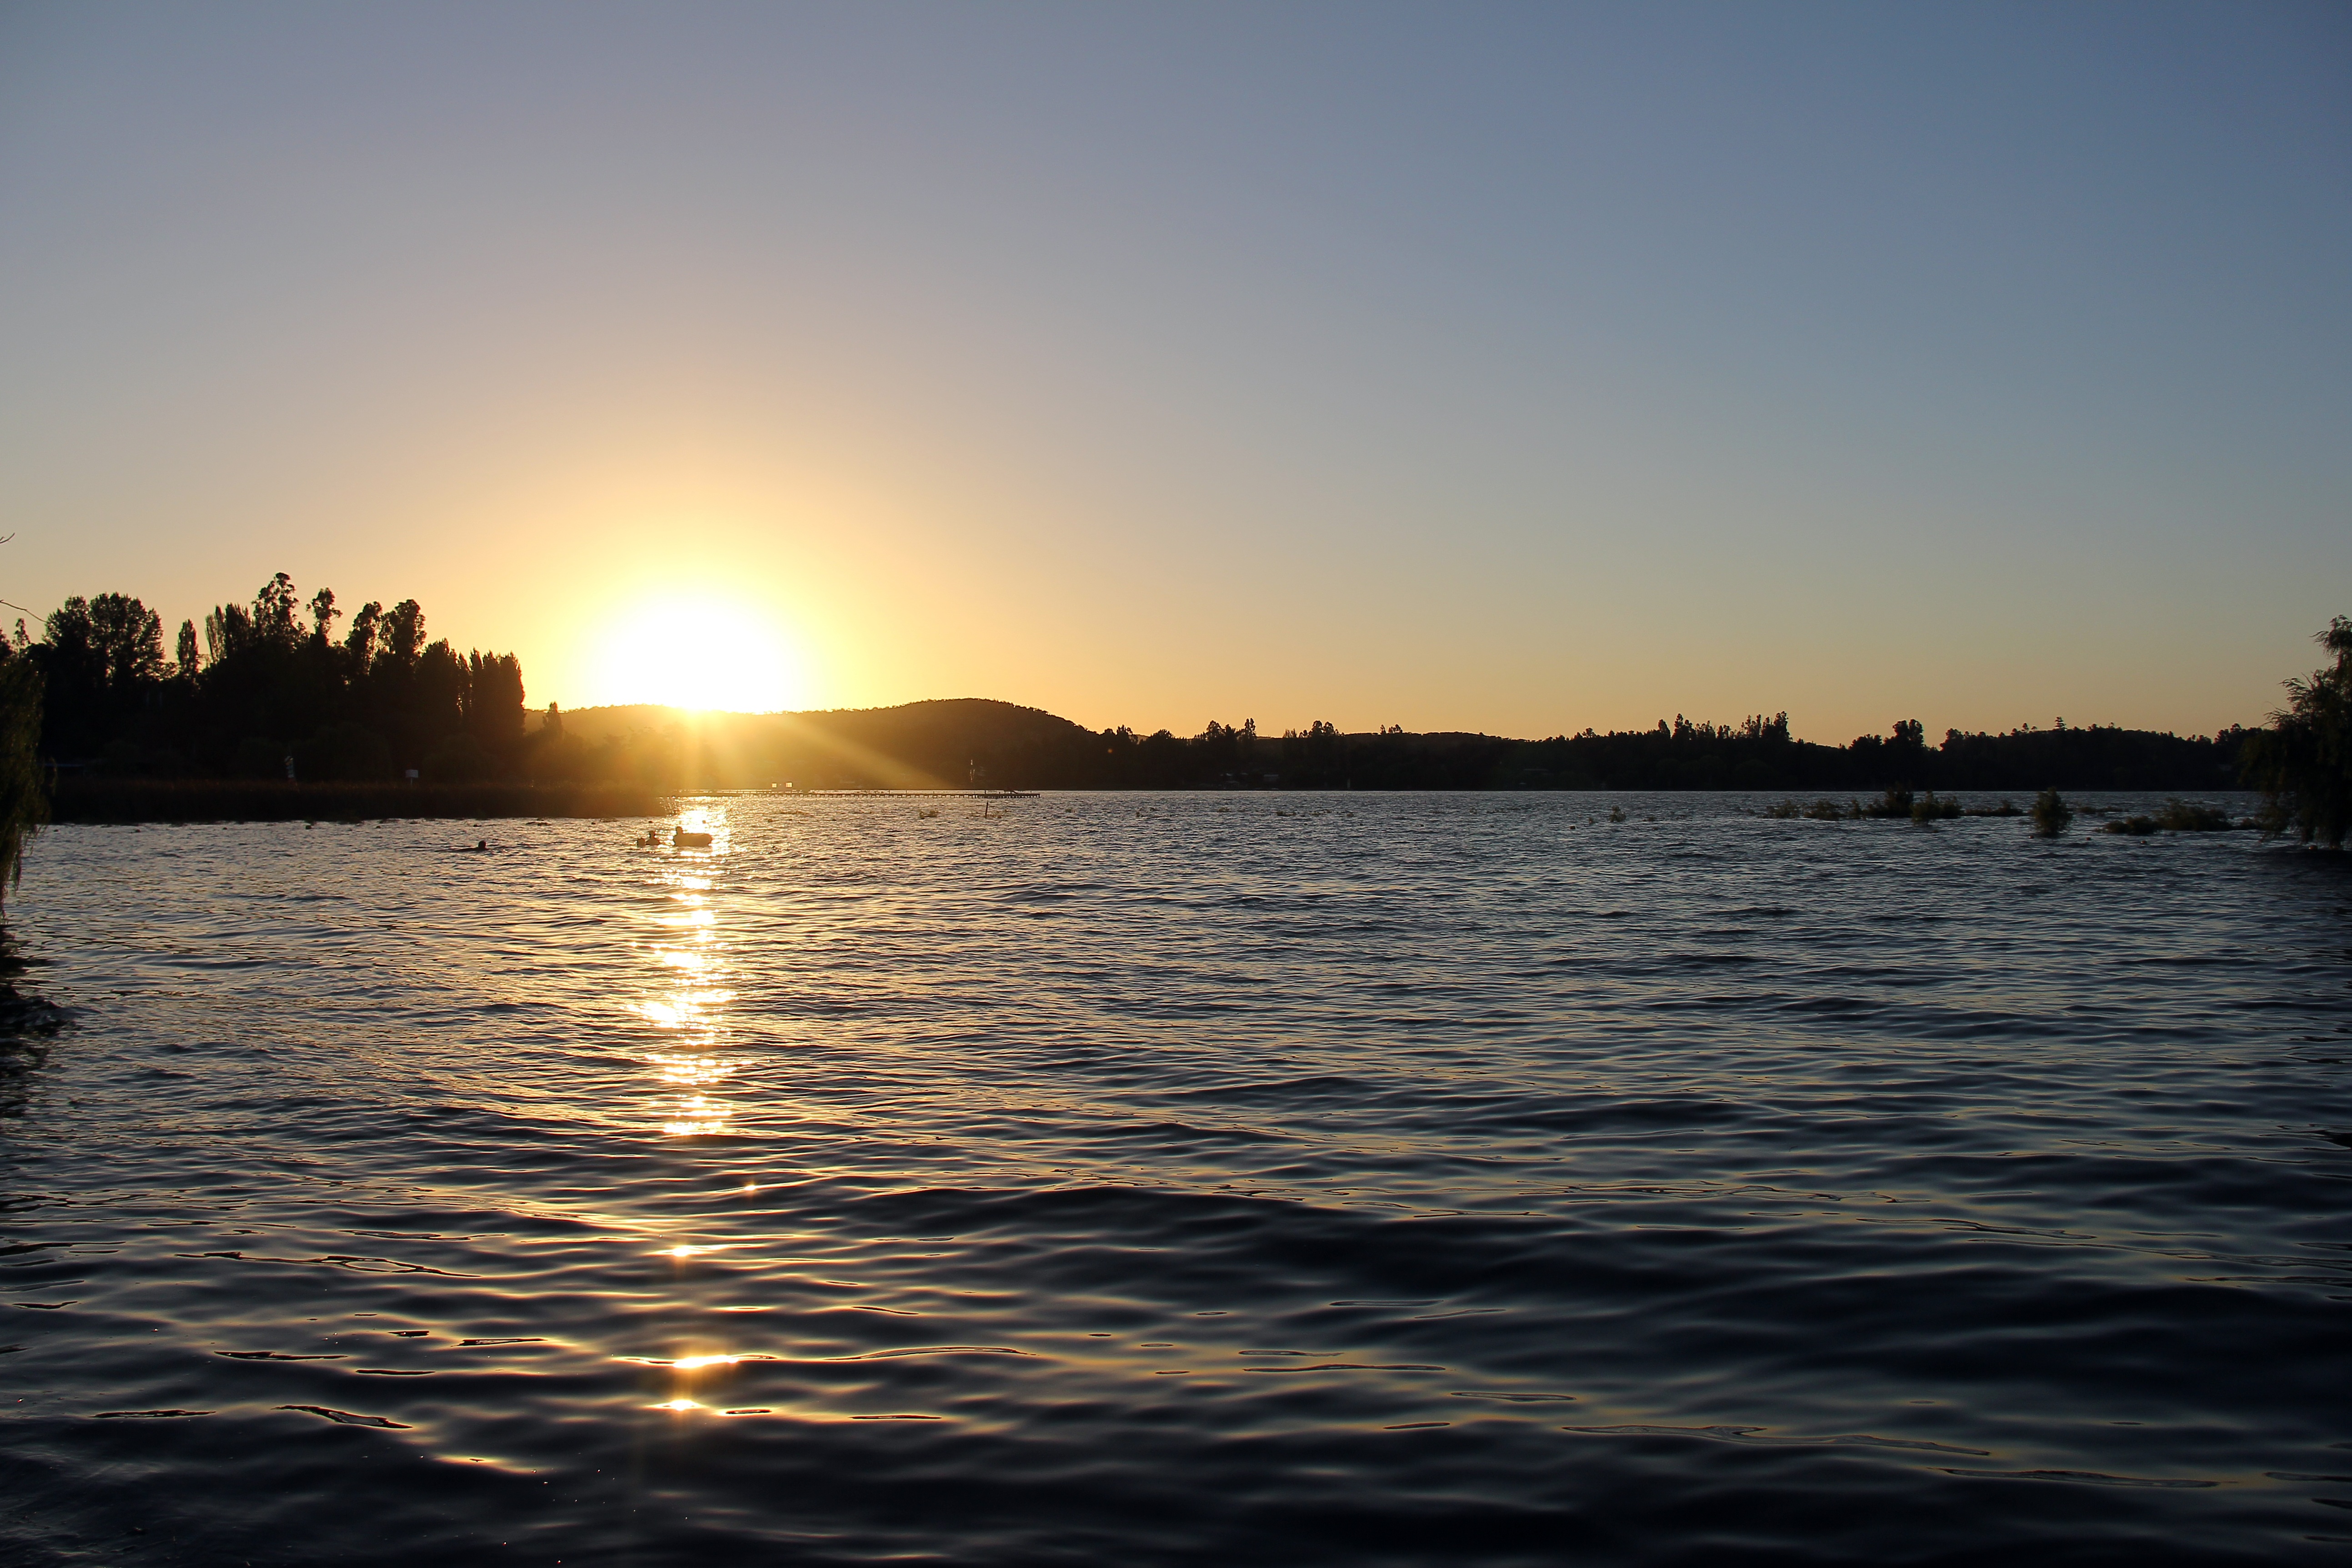
sea, nature, horizon, sun, sunrise, sunset, sunlight, morning, shore, lake, dawn, river, summer, dusk, swim, evening, twilight, reflection, vehicle, relax, holiday, bay, tourism